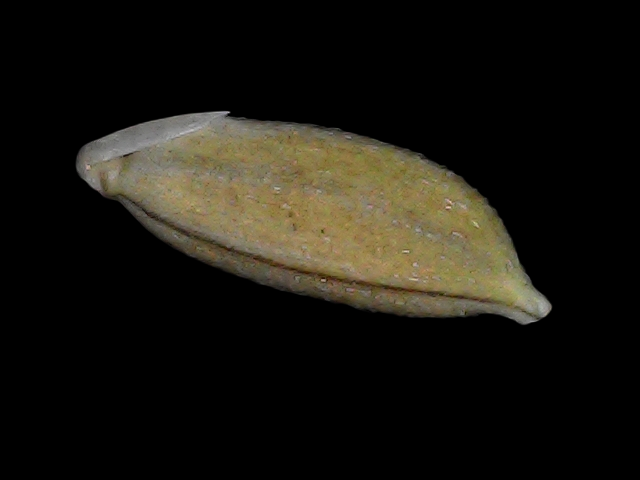
Rice variety: Bd34